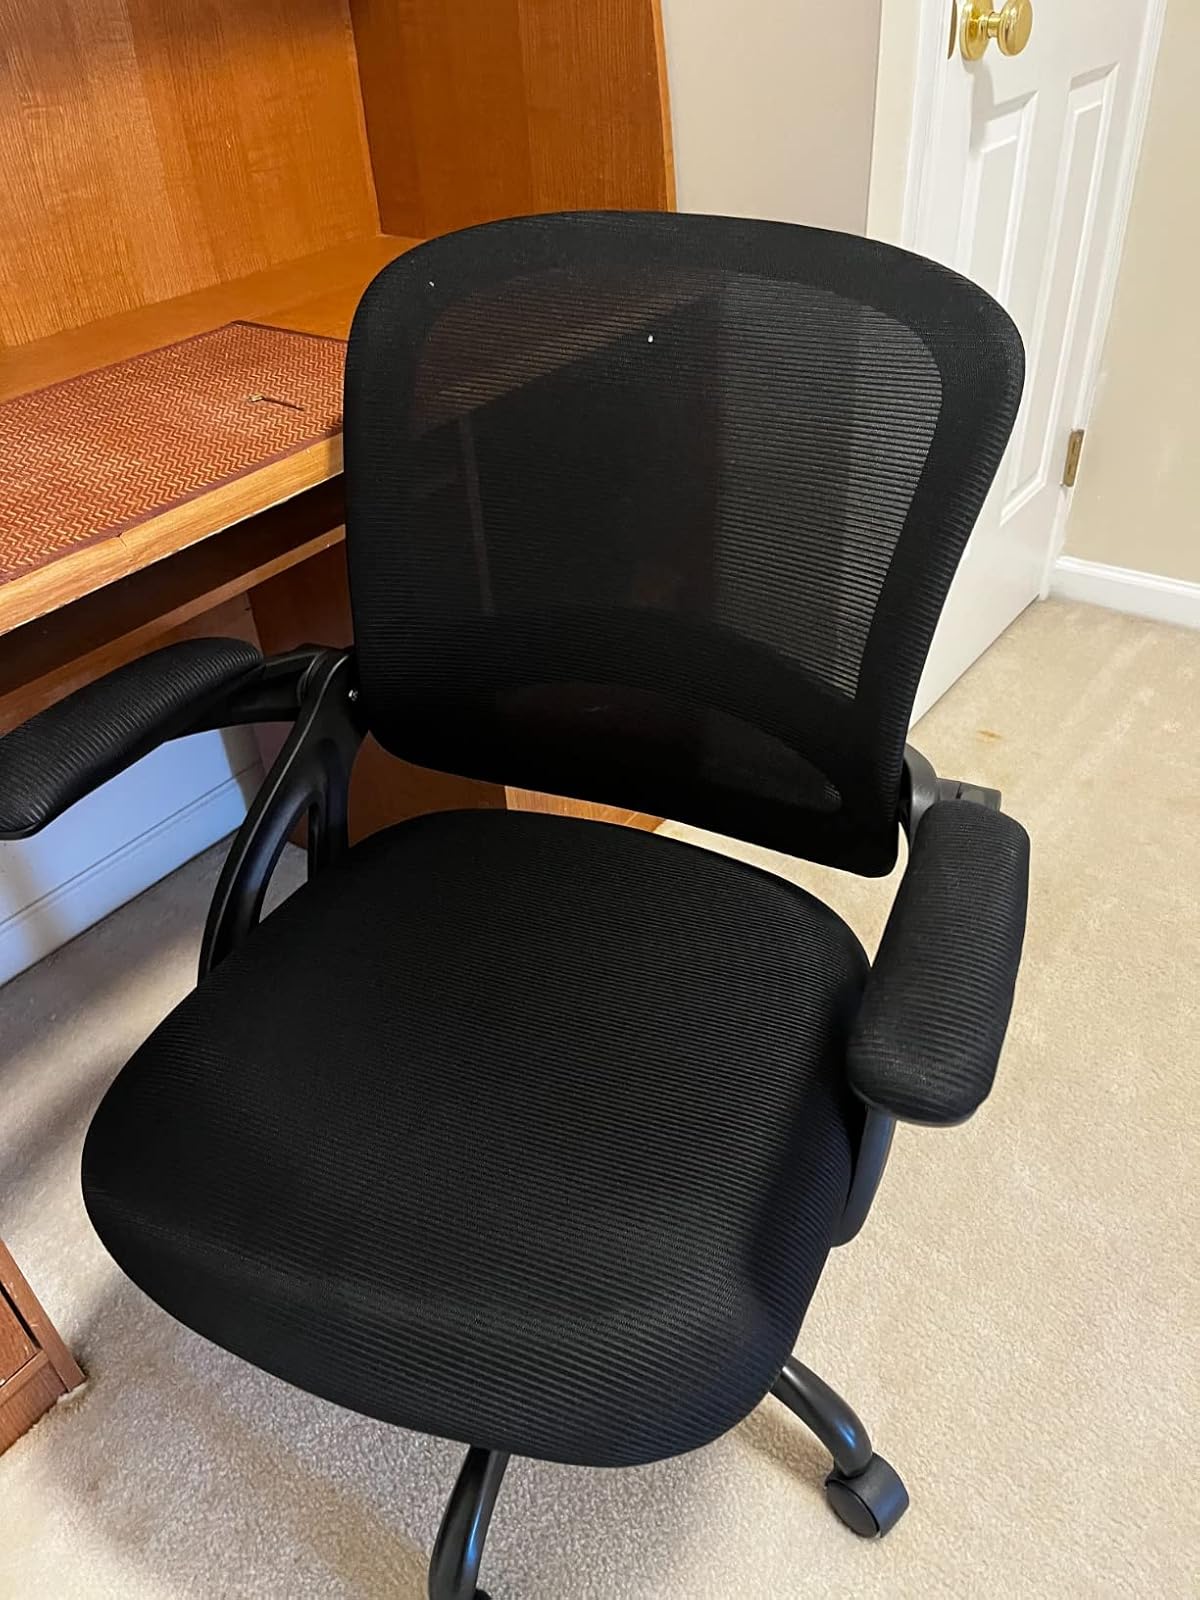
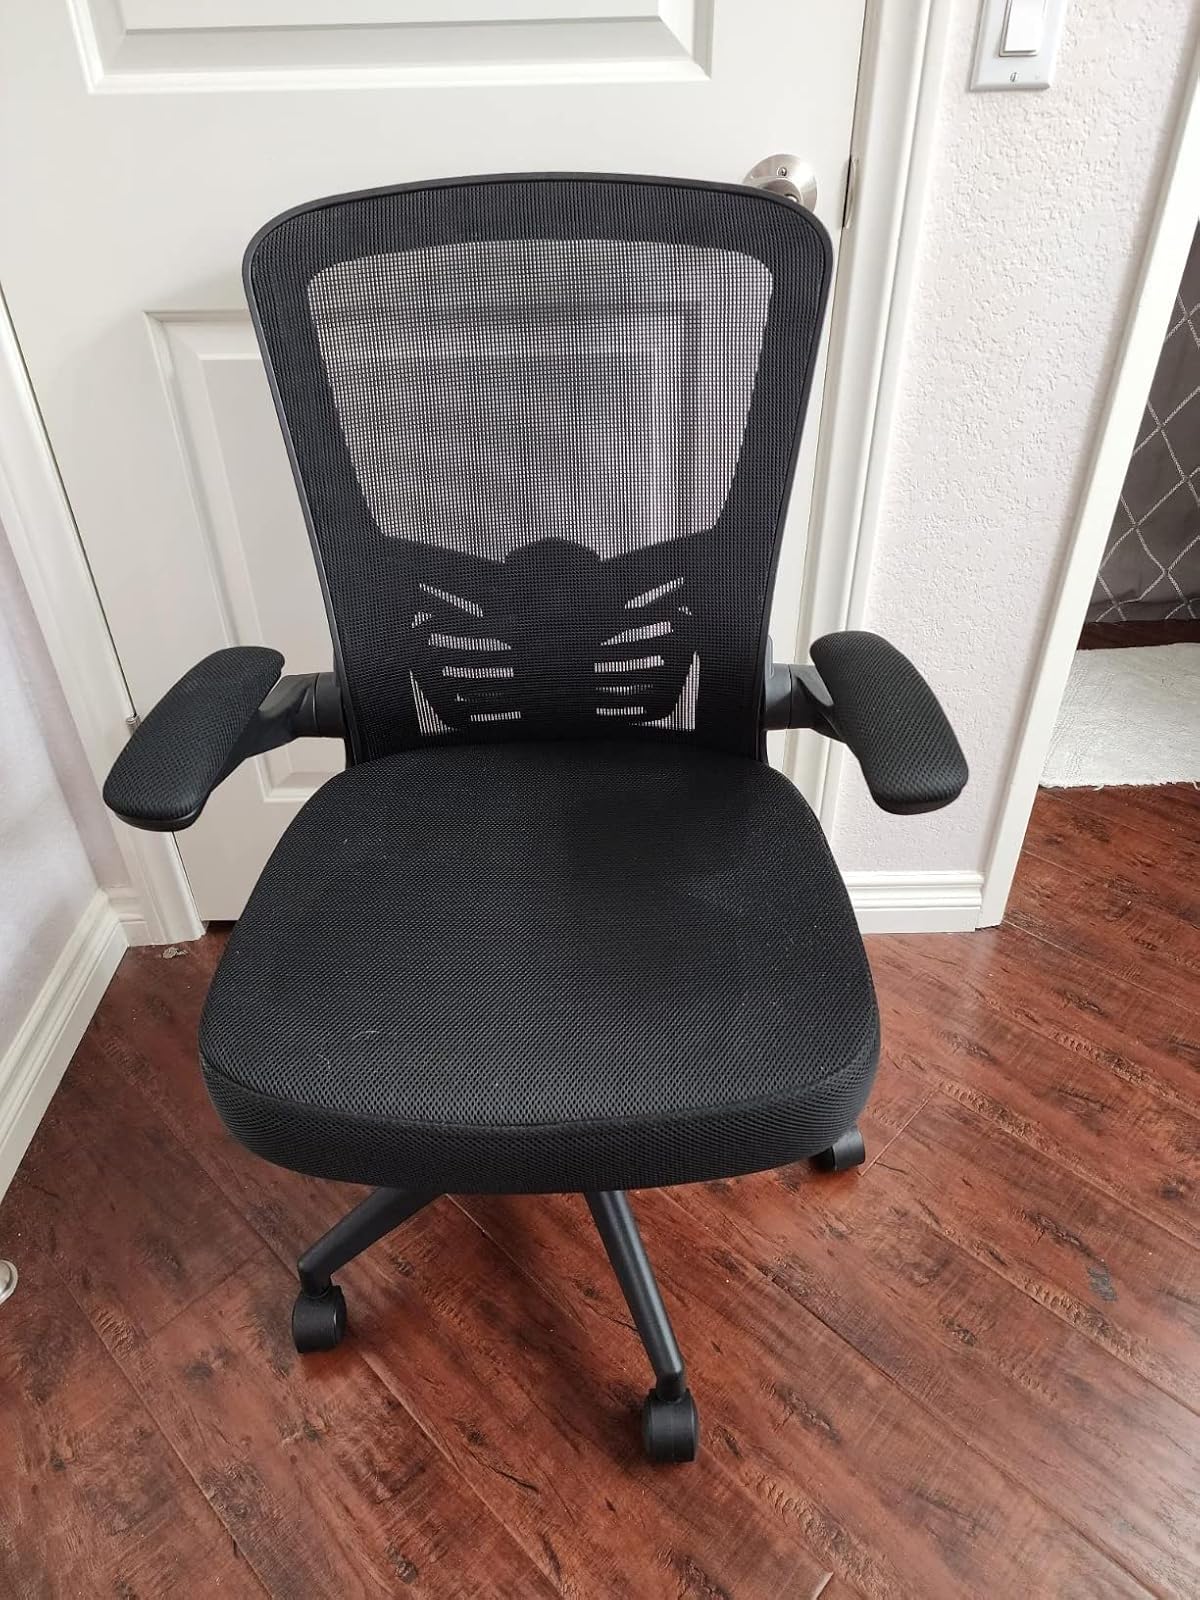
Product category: items_chair
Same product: no